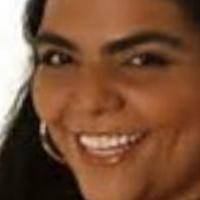
Age group: age 21-30